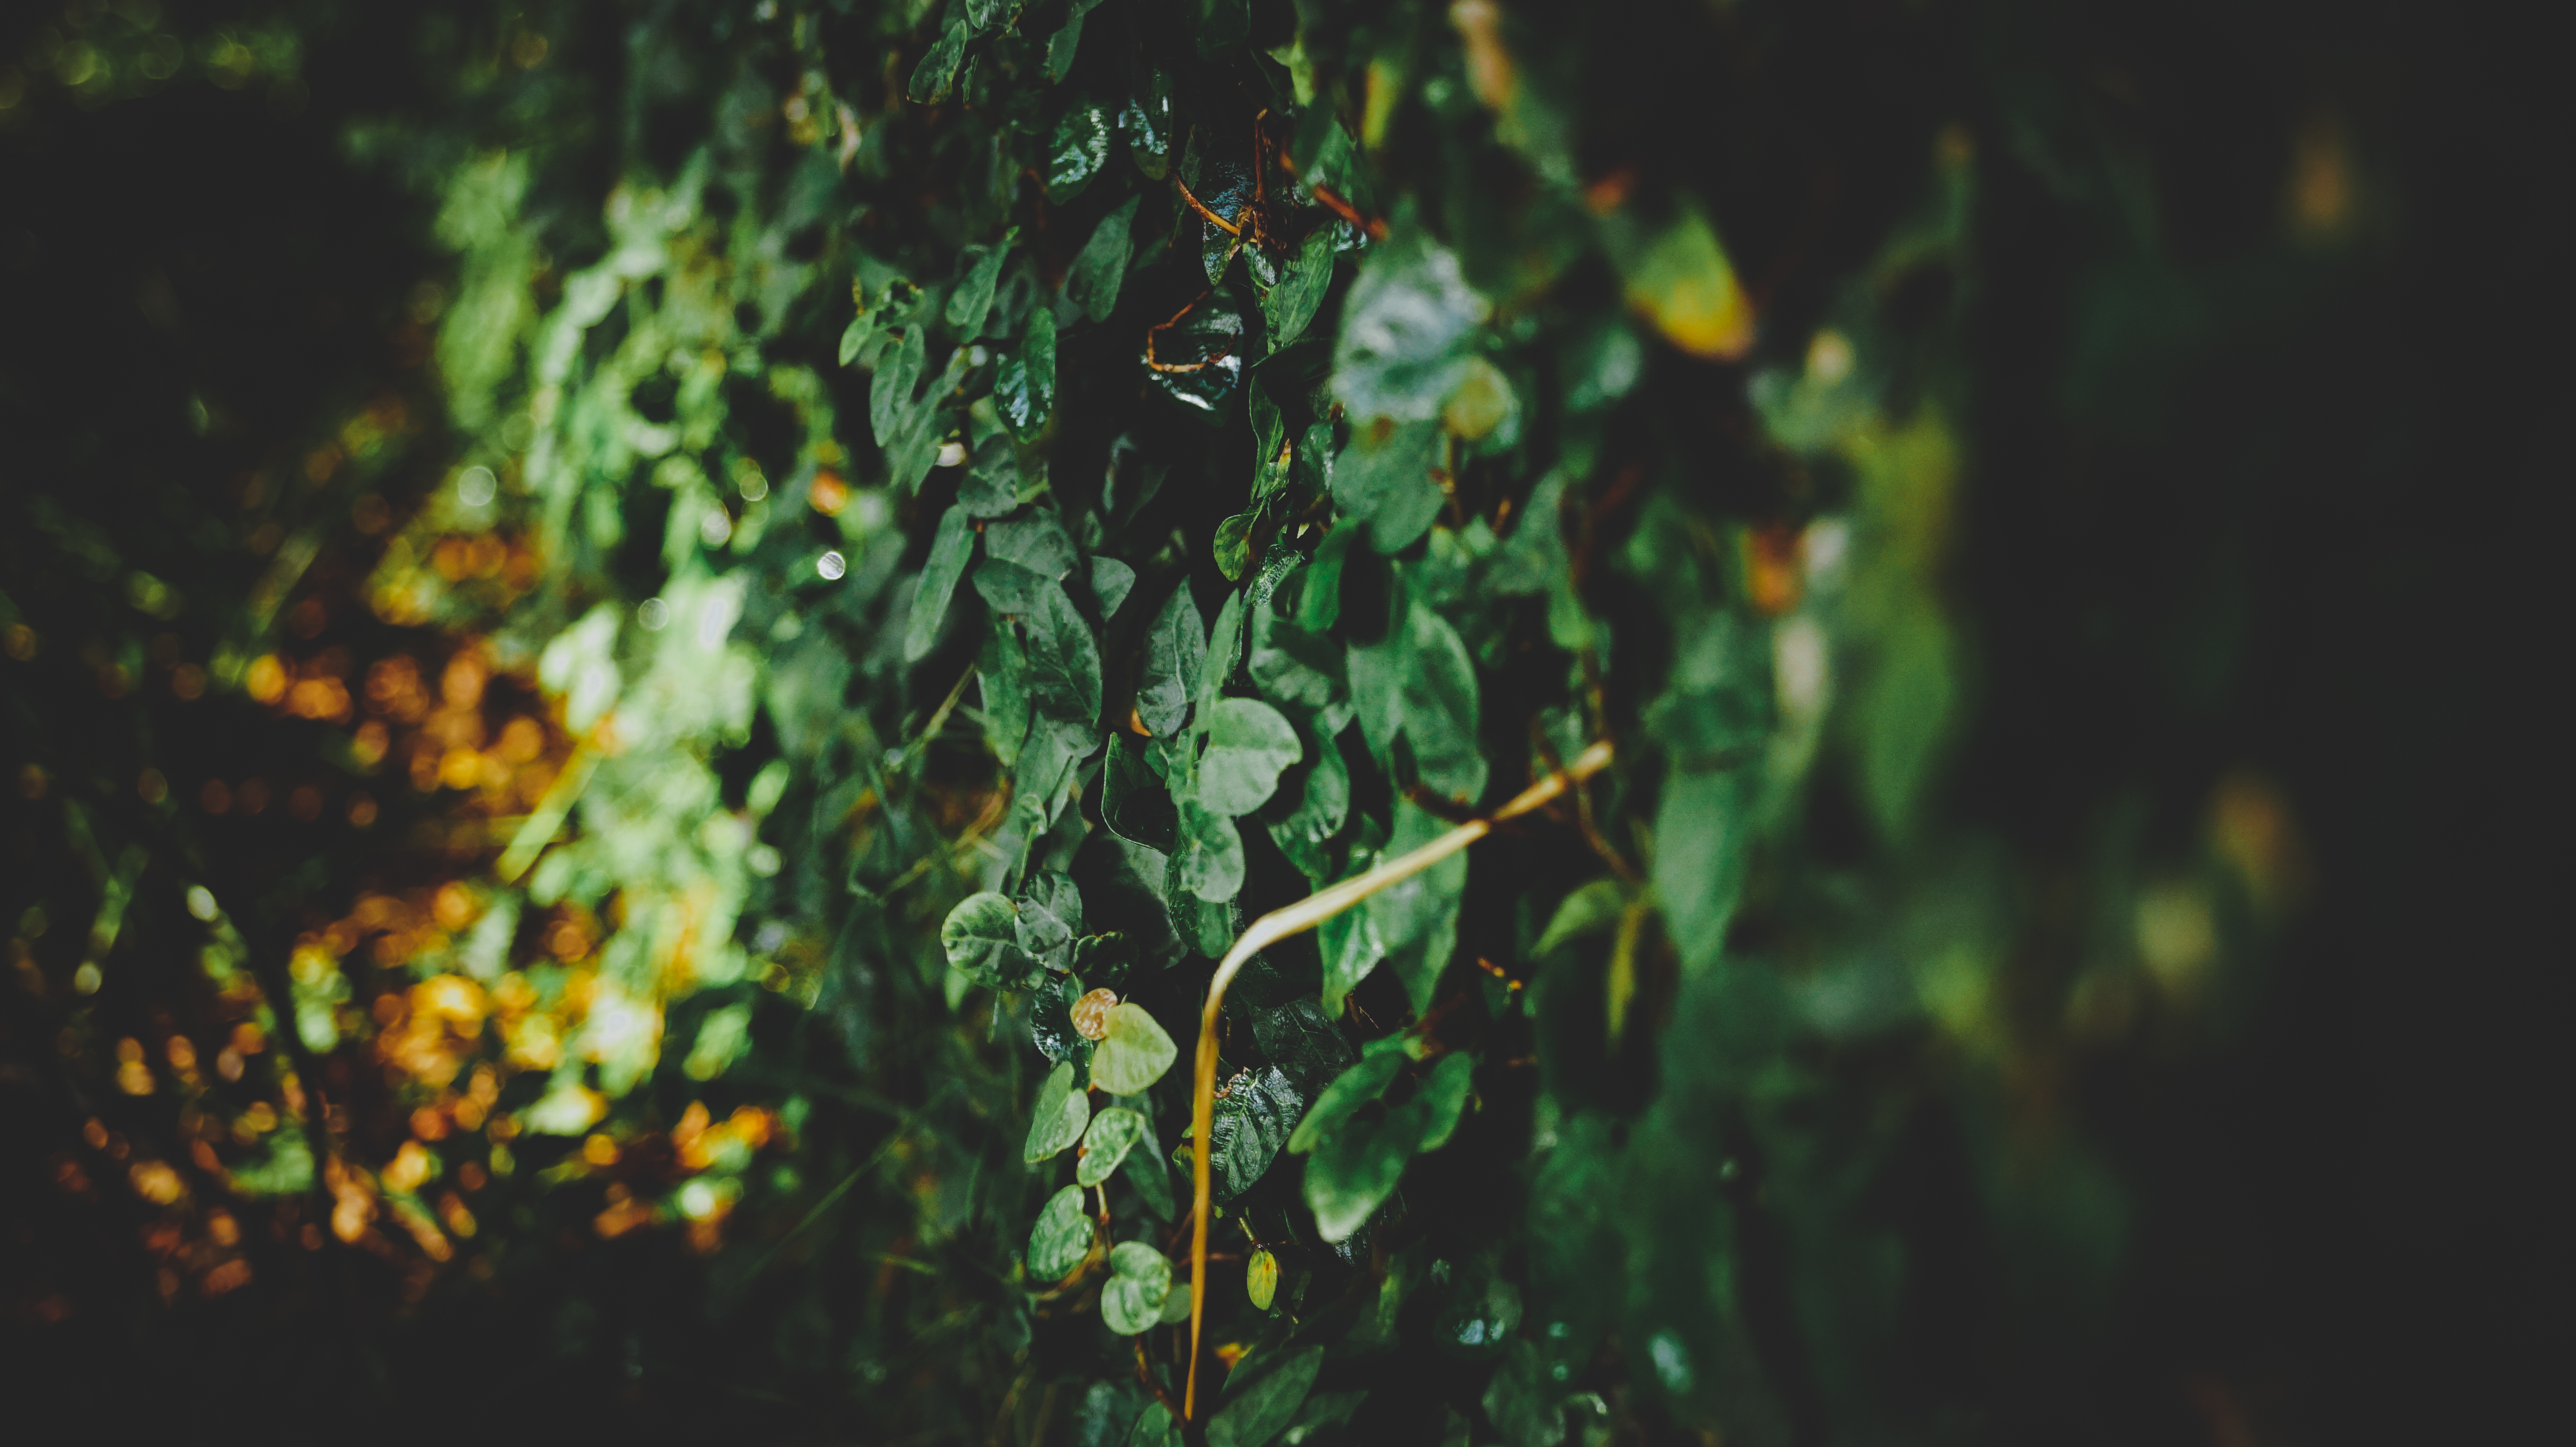
tree, nature, forest, branch, light, plant, sunlight, leaf, flower, green, reflection, jungle, ivy, autumn, darkness, yellow, flora, season, leaves, macro photography, computer wallpaper